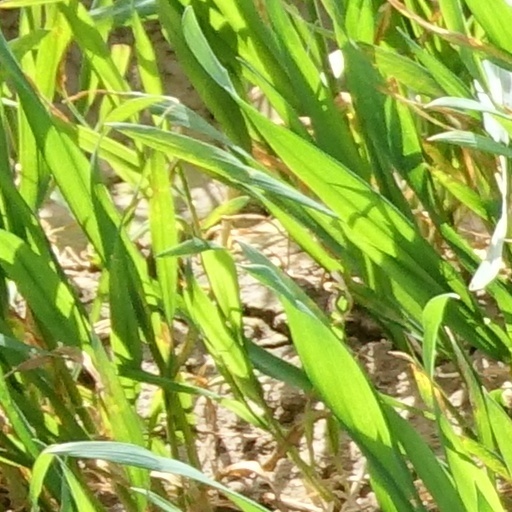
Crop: wheat